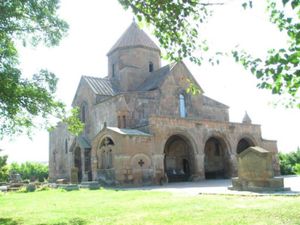
Vagharsjapat
St. Gayane
Vagharsjapat eller Ejmiatsin er Armeniens fjerde største by og ligger ca. 20 km vest for Jerevan og 10 km nord for den tyrkiske grænse. Den er sæde for alle armeneres øverste patriark og katholikos, som er det åndelige overhoved for Den Armenske Apostolske Kirke. Byen har tre meget berømte kirker: Ejmiatsin Katedralen, St. Gayane og St. Hripsime, og to mindre berømte kirker: Shoghakat og Guds Moders kirke.